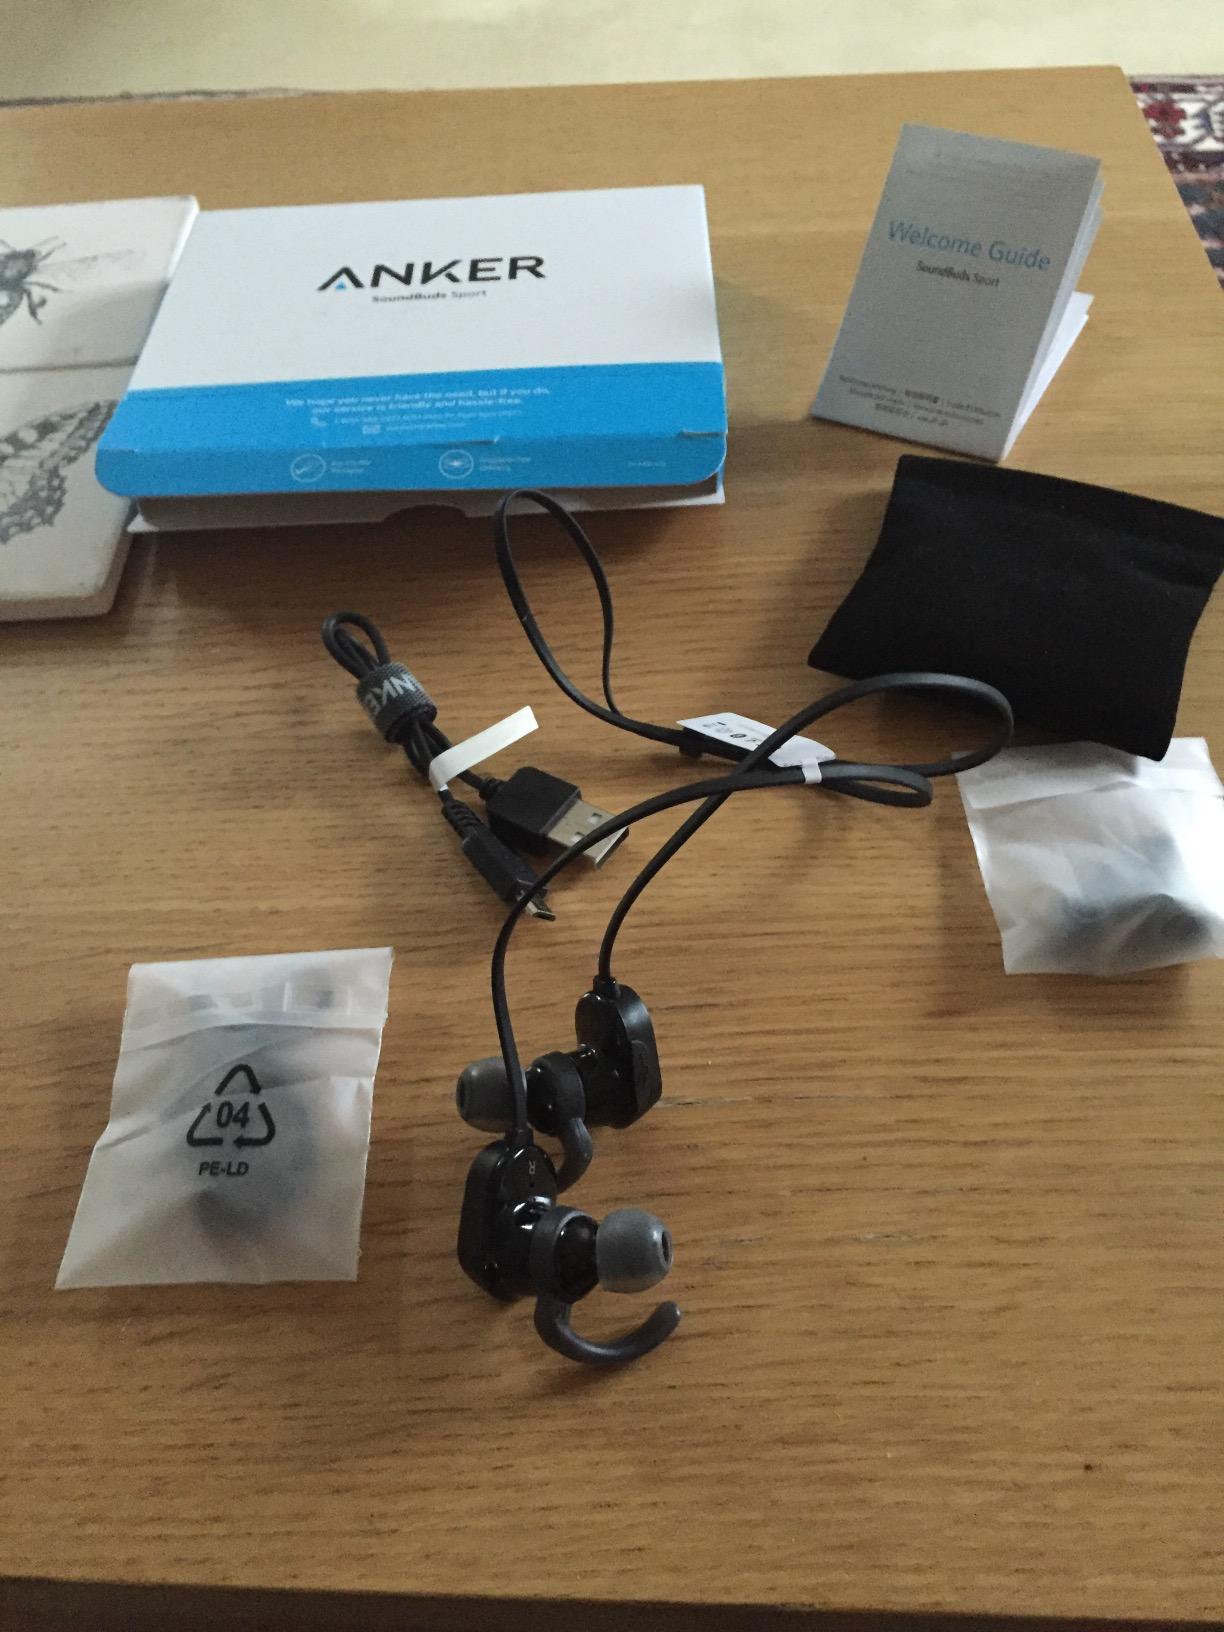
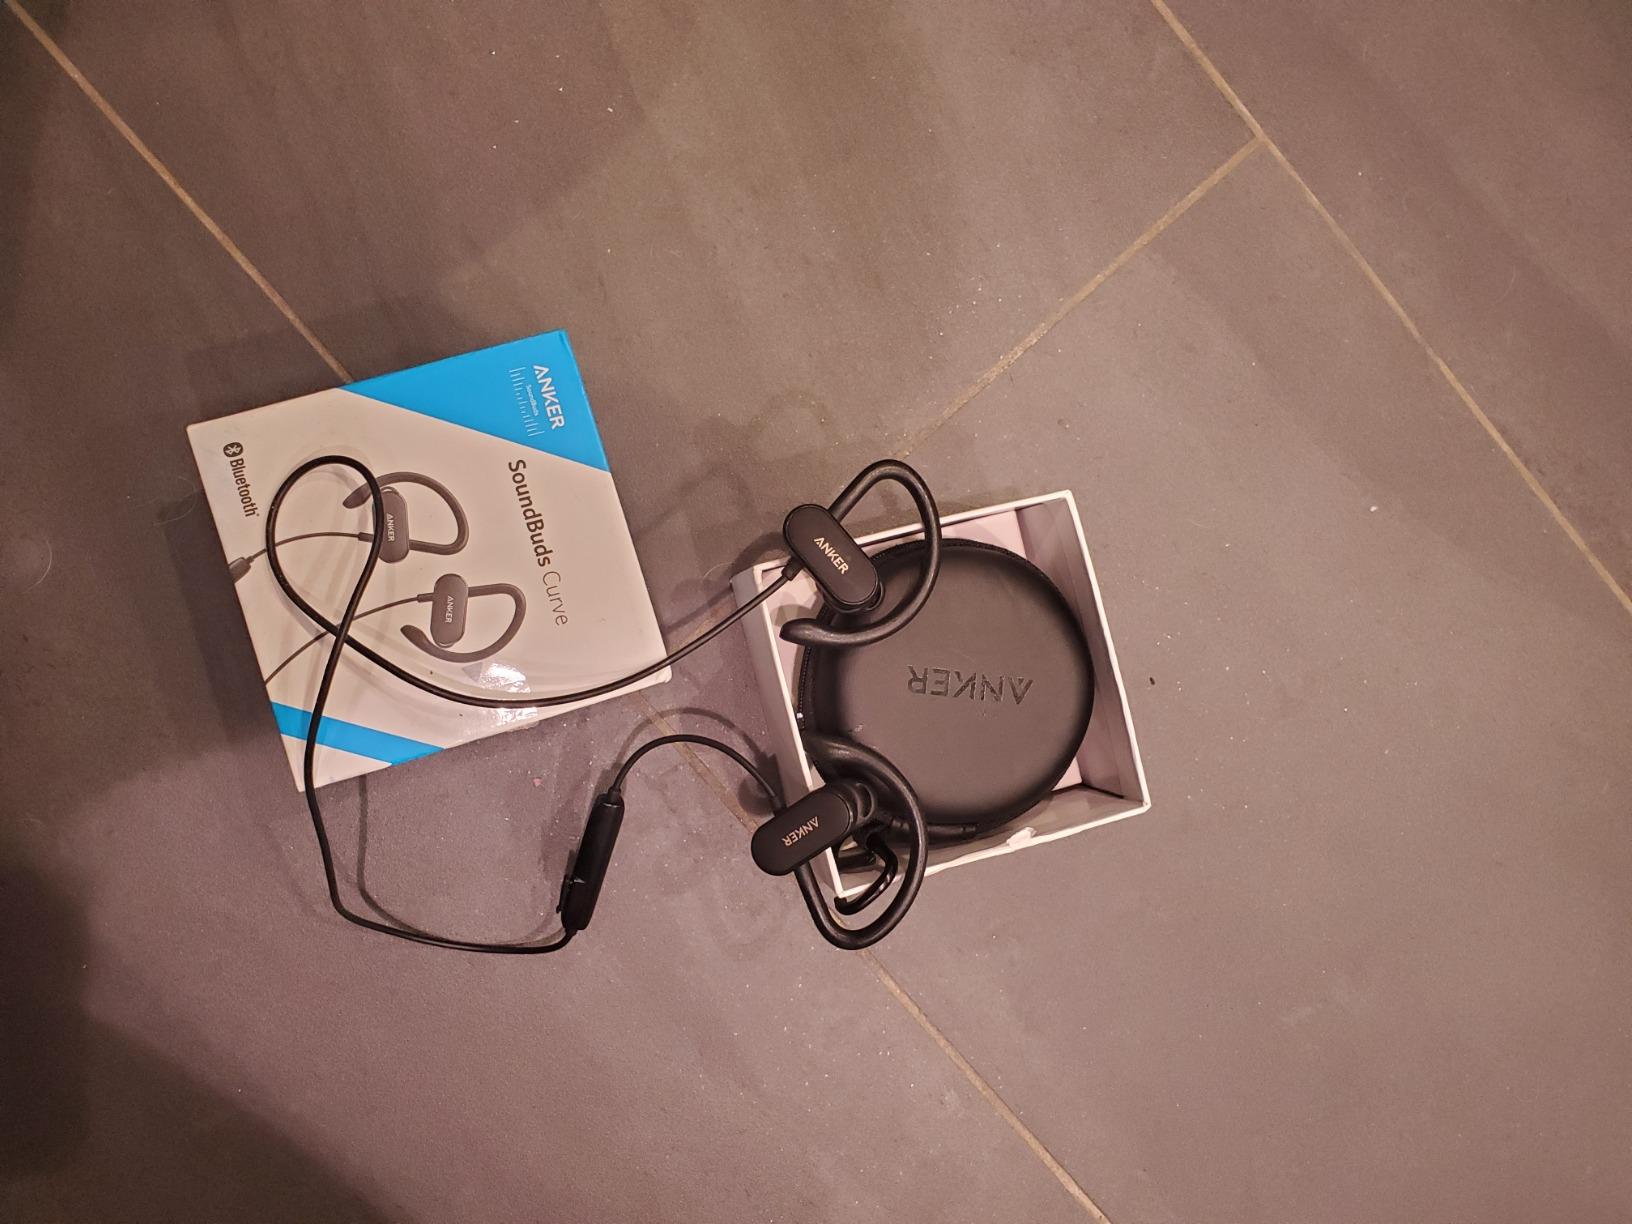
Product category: headphones
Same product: no